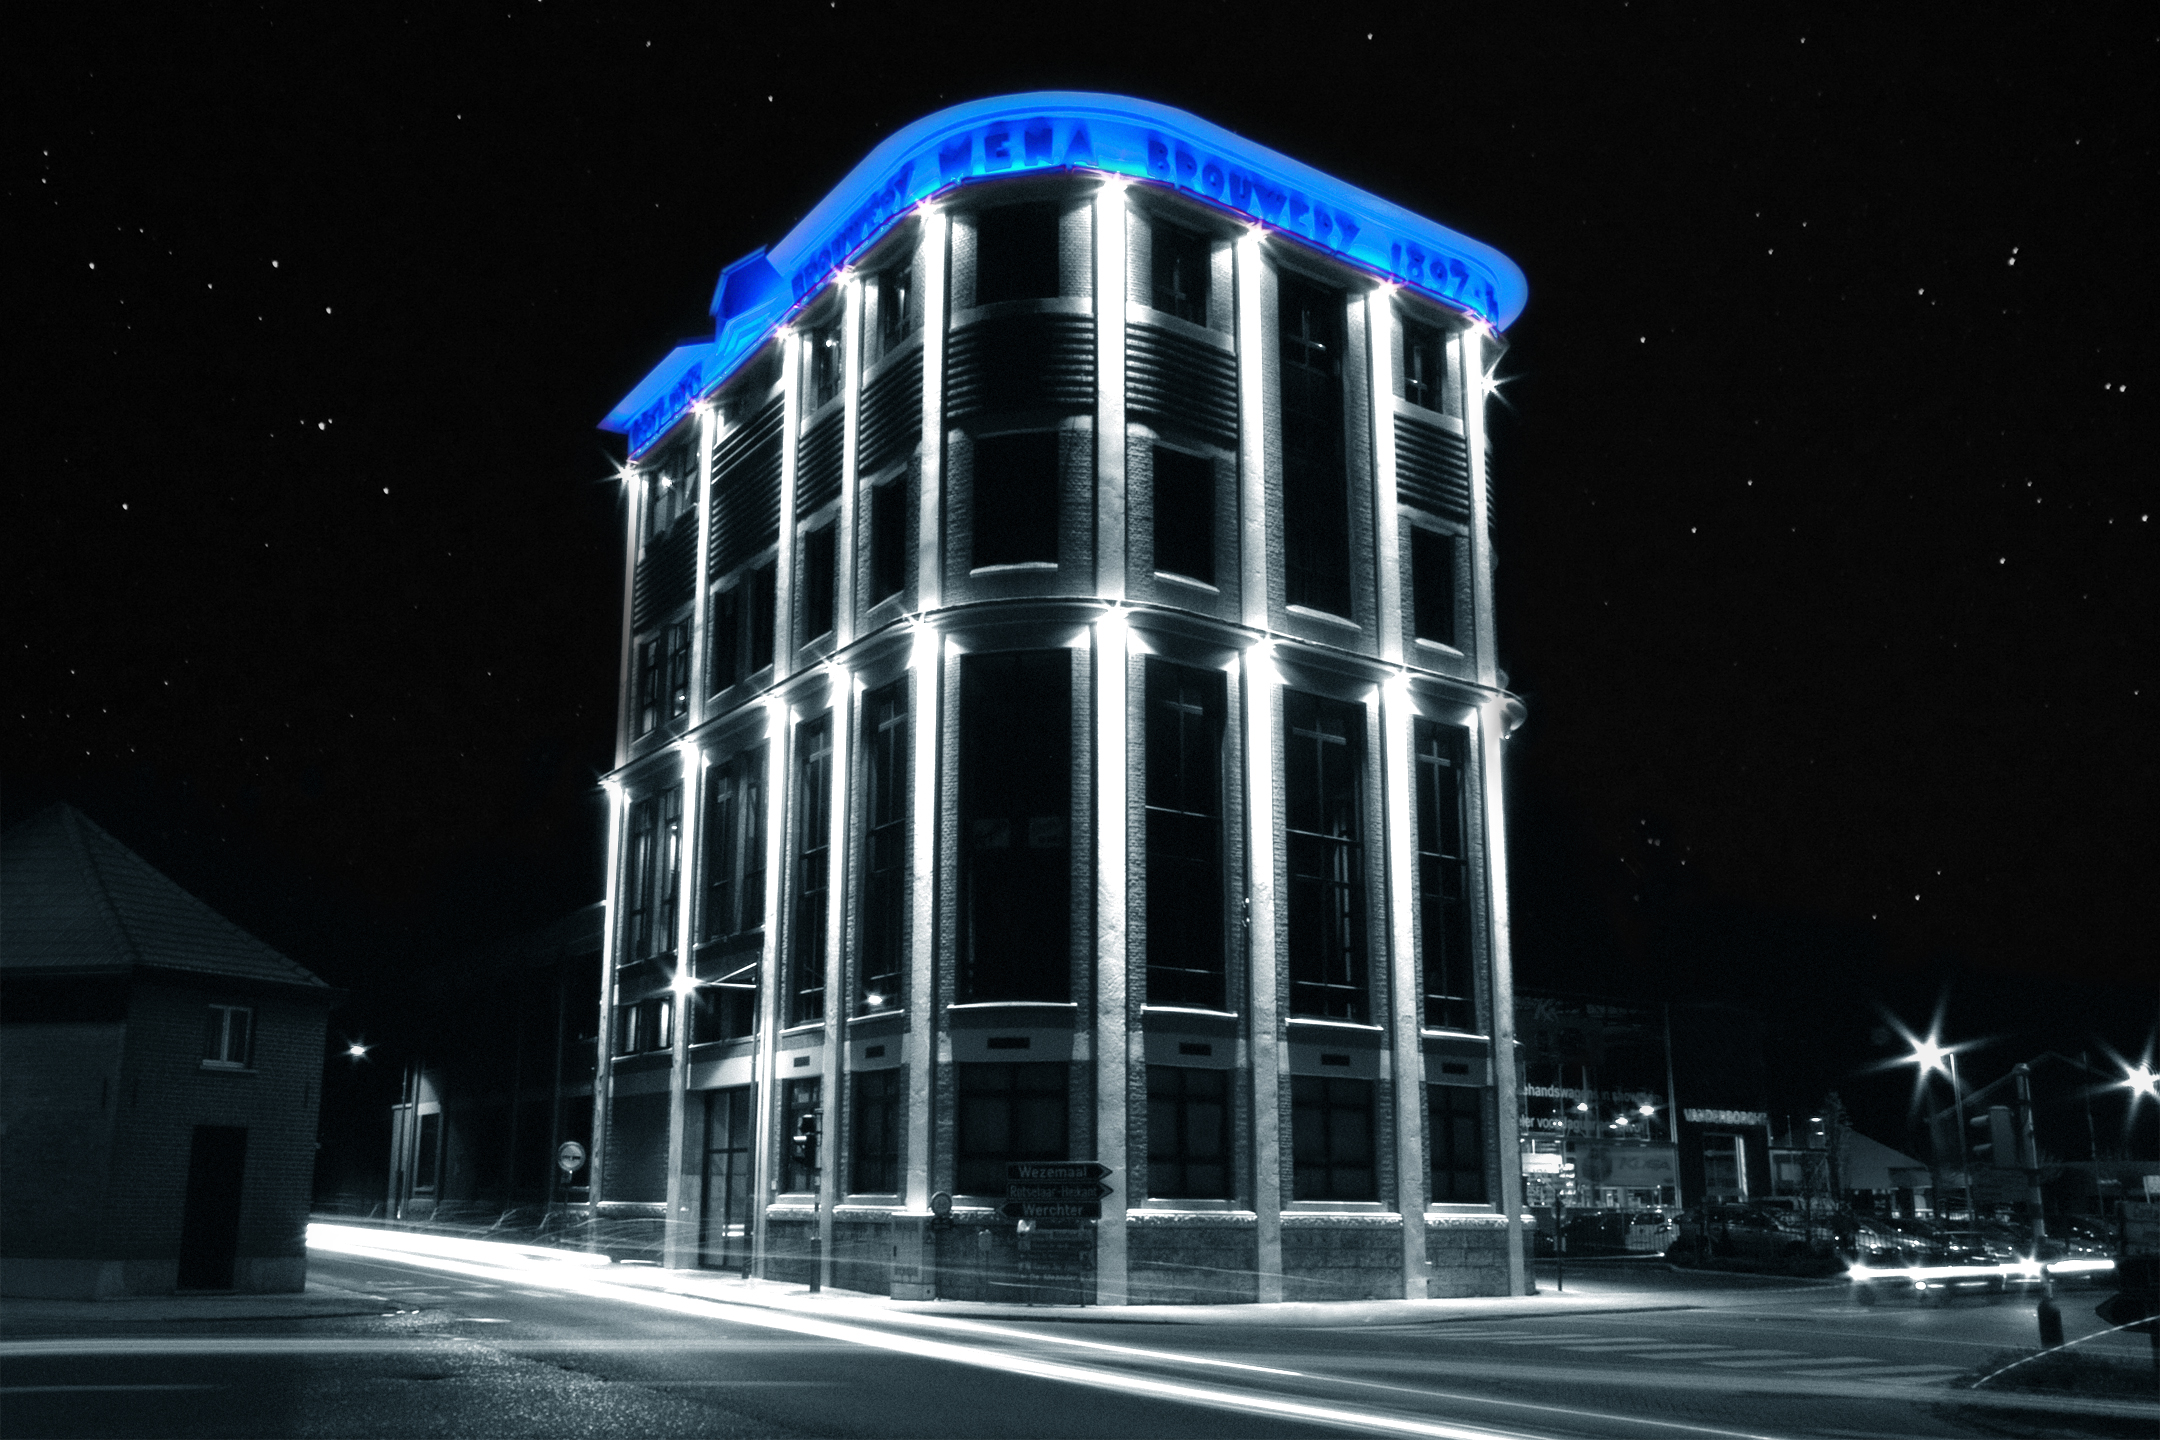
brewery, lights, blue, stars, architecture, landmark, light, night, building, lighting, sky, facade, metropolitan area, city, metropolis, neon, commercial building, mixed use